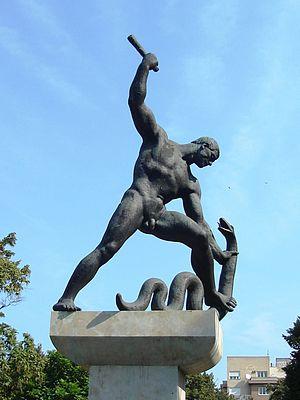
Monument commémoratif à Raoul Wallenberg (1912-1947?), diplomate suédois en mission à Budapest pendant la Seconde Guerre mondiale qui a réussi de sauver les miliers des Juifs de Hongrie en profitant son statut de diplomate. L’inauguration du monument original sculpté par M. Pál Pátzay fut prévu le 9 avril 1949 par le Comité Wallenberg mais le régime communiste l’enleva pendant la nuit précédante. L’acrotère fut détruit, le morceau de sculpture fut dressé postérieurement à Debrecen (Hongrie) mais sa provenance fut tenue secret. Enfin il fut reconstitué au 50e anniversaire de sa démolition. (Parc Szent István, Budapest, 13e arr. ). Magyar: Raoul Wallenberg (1912-1947?) svéd diplomata emlékműve, aki a második világháború idején magyar zsidók ezreit mentette meg a deportálástól. Pátzay Pál szobrát 1949 április 9-én tervezte felavatni a Wallenberg Bizottság, de a kommunista rezsim az avatás előtti éjszakán lebontatta. Talpazata megsemmisült, a szobrot később Debrecenben felállították, de eredetét eltitkolták. Az új emlékmű felállítására az eredeti lebontásának 50. évfordulóján került sor. (Budapest, XIII. ker. Szent István park).